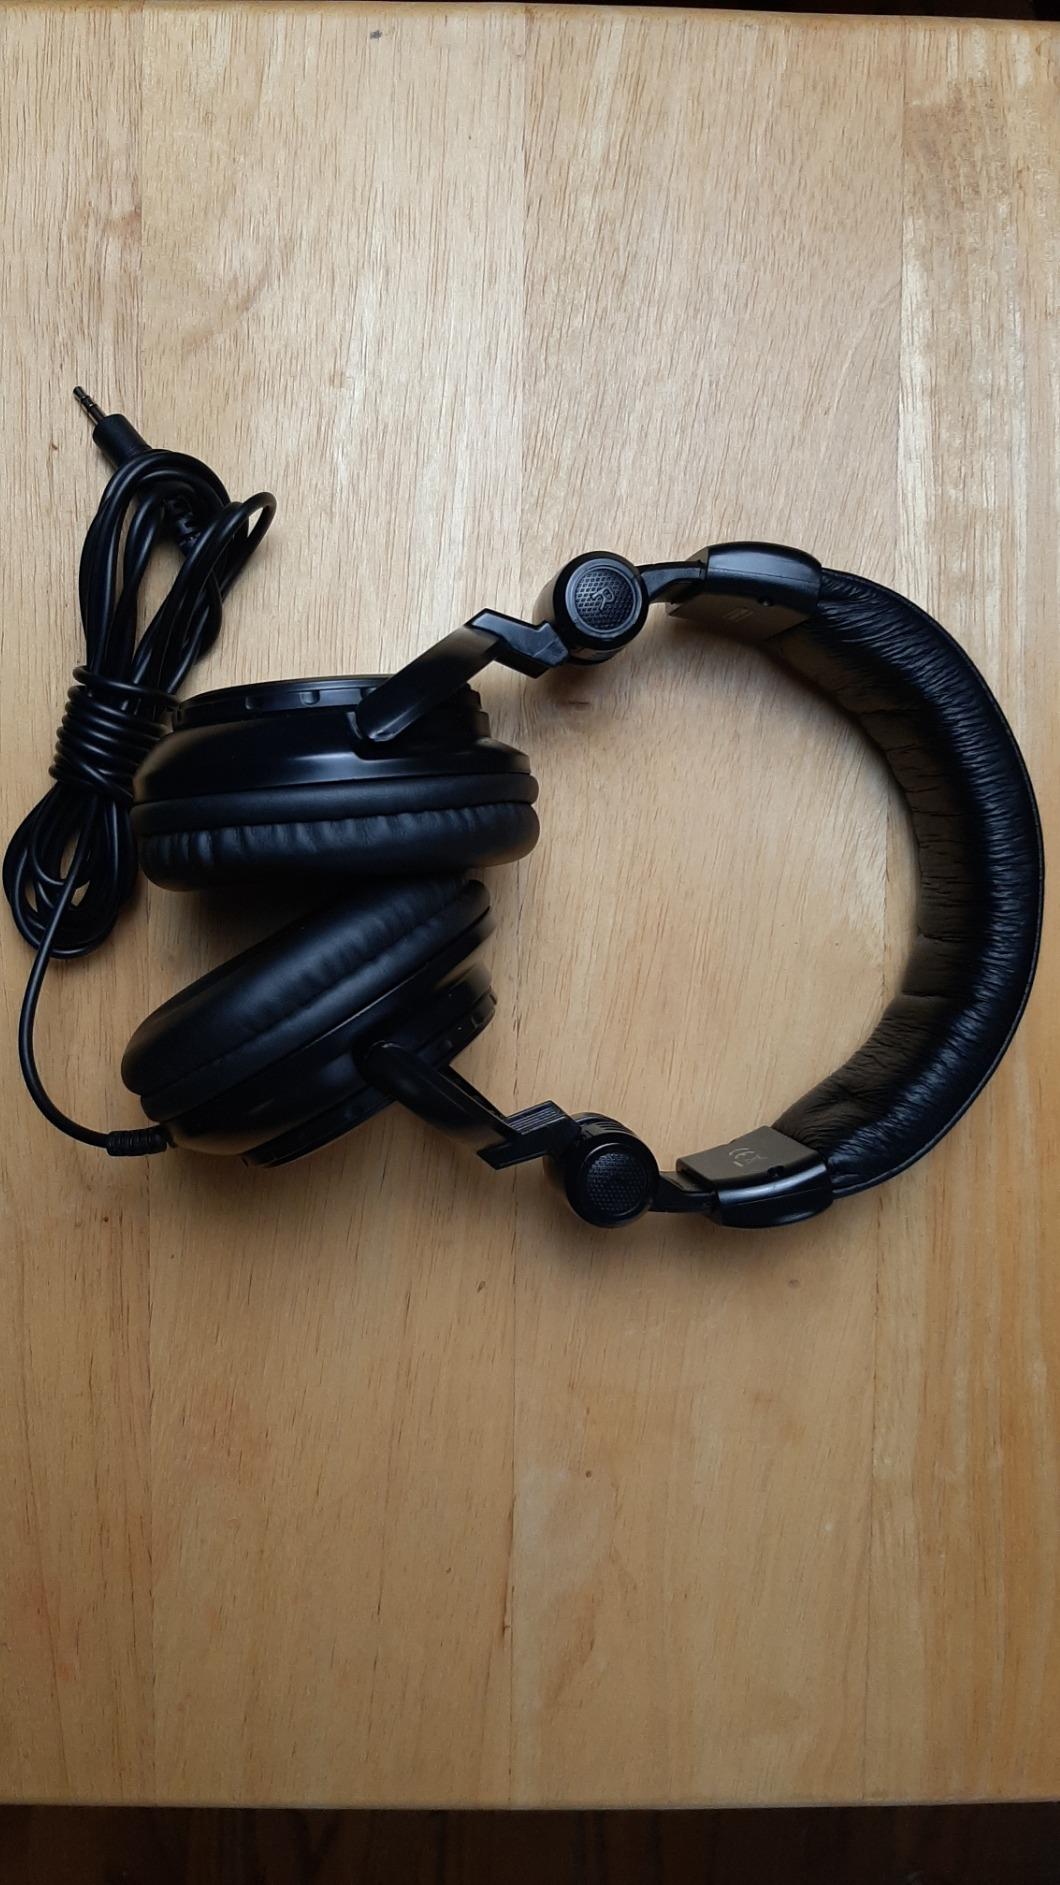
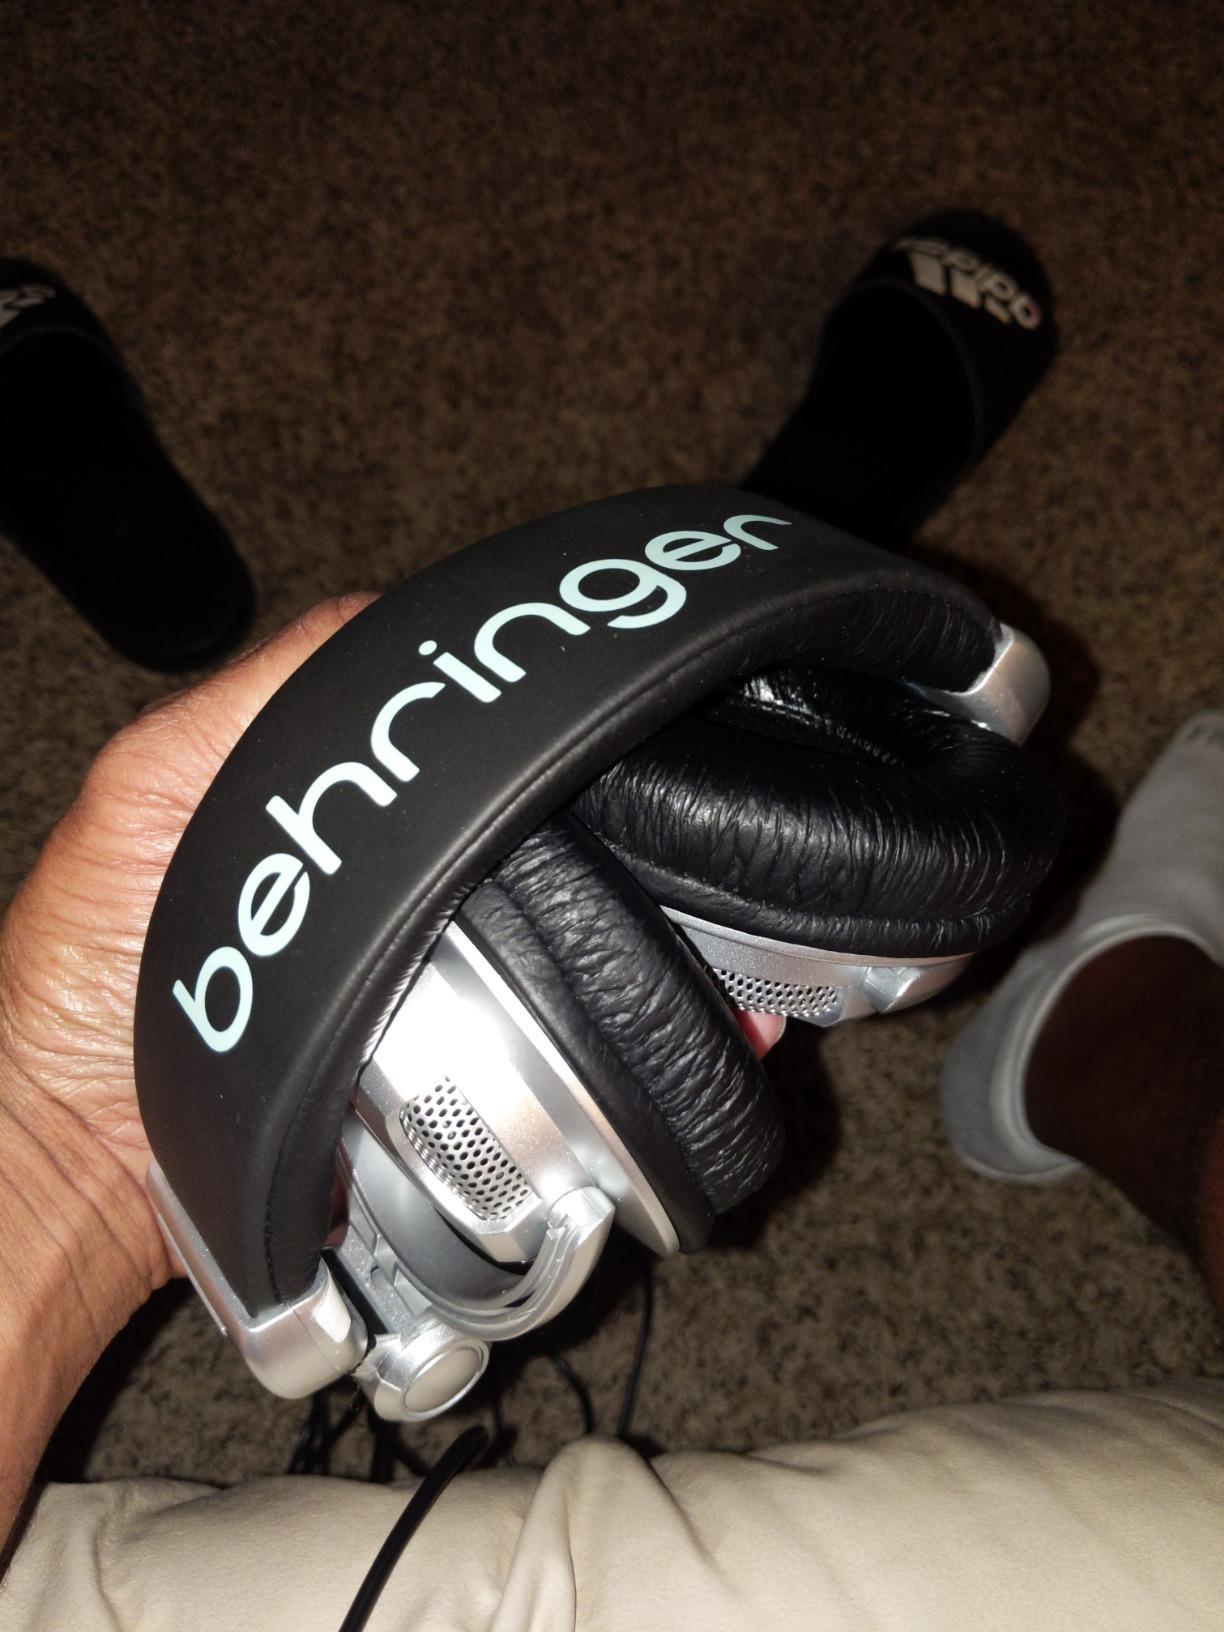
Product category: headphones
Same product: no